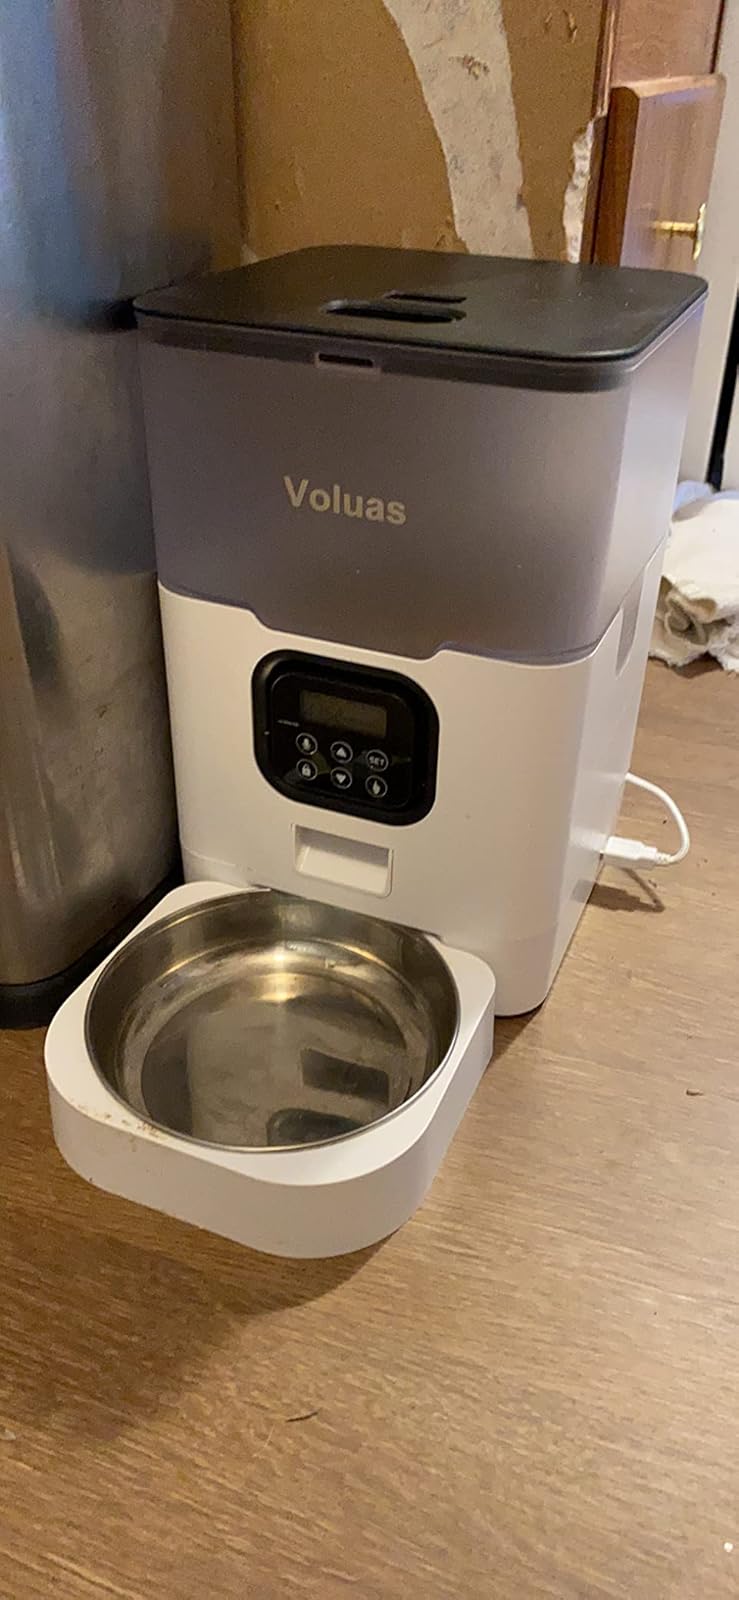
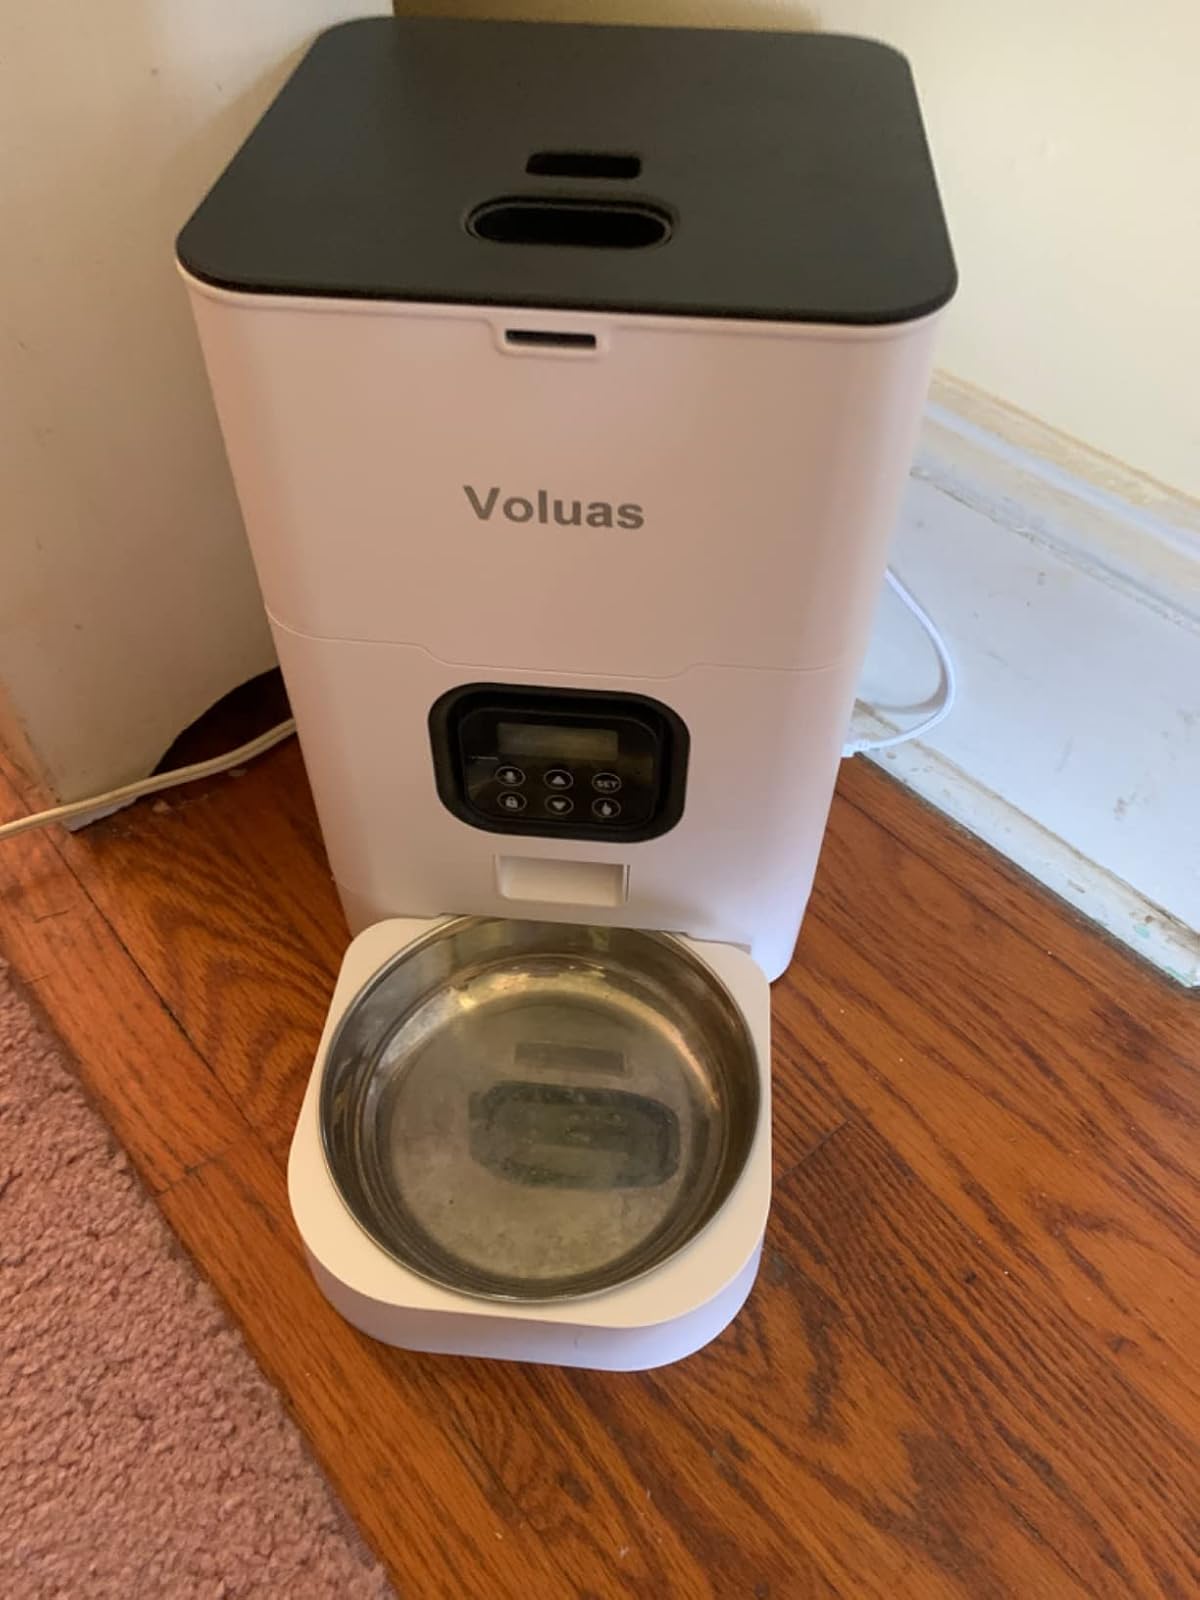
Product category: items_feeder
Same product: no